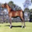
Label: horse